Wheelchair

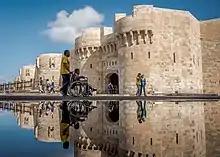
Wheelchairs allow for people with disabilities to travel, like this child in Egypt.

A self-propelled manual wheelchair incorporates a frame, seat, one or two footplates (footrests), and four wheels: usually two caster wheels at the front and two large wheels at the back. There will generally also be a separate seat cushion. The larger rear wheels usually have push-rims of slightly smaller diameter projecting just beyond the tyre; these allow the user to manoeuvre the chair by pushing on them without requiring them to grasp the tyres. Manual wheelchairs generally have brakes that bear on the tyres of the rear wheels, however, these are solely a parking brakes and in-motion braking is provided by the user's palms bearing directly on the push-rims. As this causes friction and heat build-up, particularly on long downslopes, many wheelchair users will choose to wear padded wheelchair gloves. Manual wheelchairs often have two push handles at the upper rear of the frame to allow for manual propulsion by a second person; however, many active wheelchair users will remove these to prevent unwanted pushing from people who believe they are being helpful.